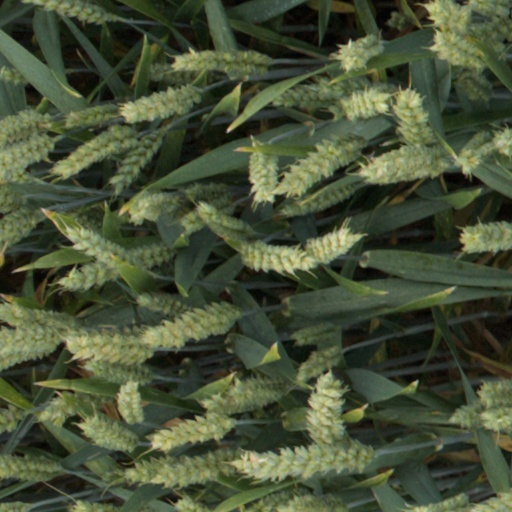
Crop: wheat